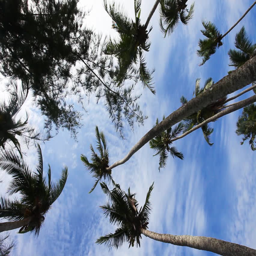
palms blowing in a wind against cloudy sky